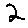
Label: 2